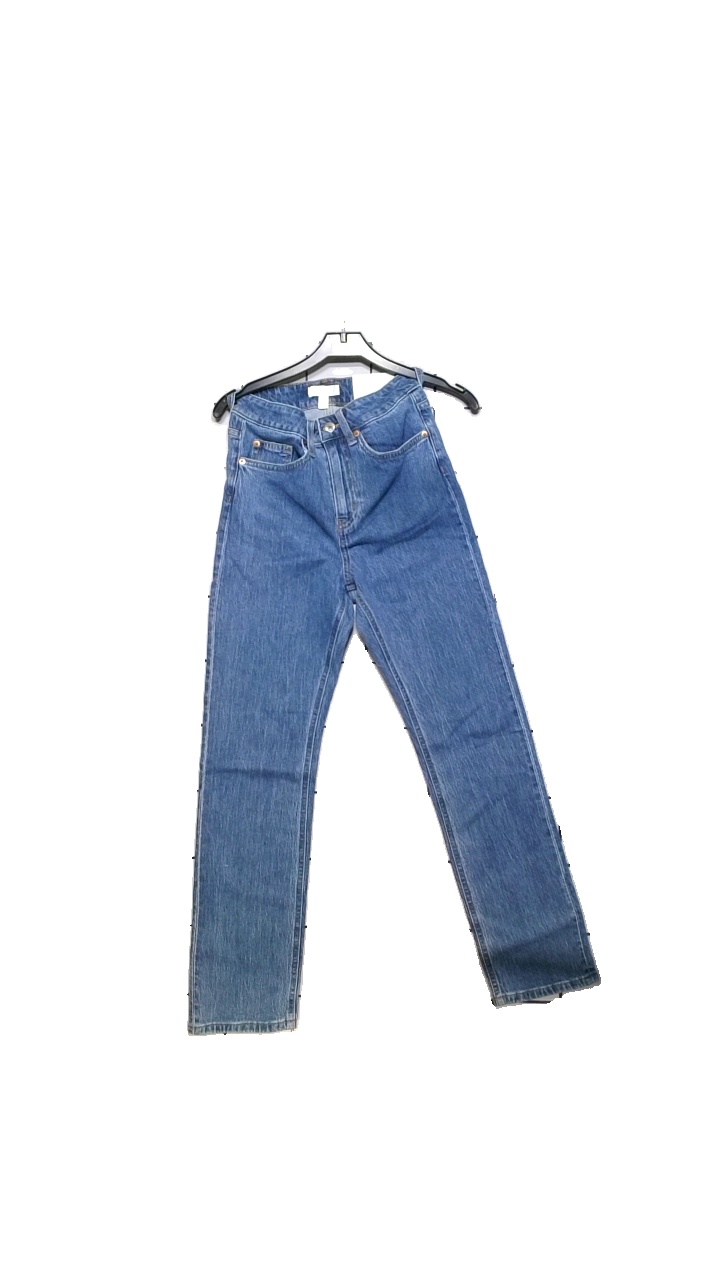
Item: Jeans (Unisex)
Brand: H&m
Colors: Blue
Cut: Tight
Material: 95% cotton, 5% elastane
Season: All
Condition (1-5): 4
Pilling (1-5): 5
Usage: Reuse
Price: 50-100